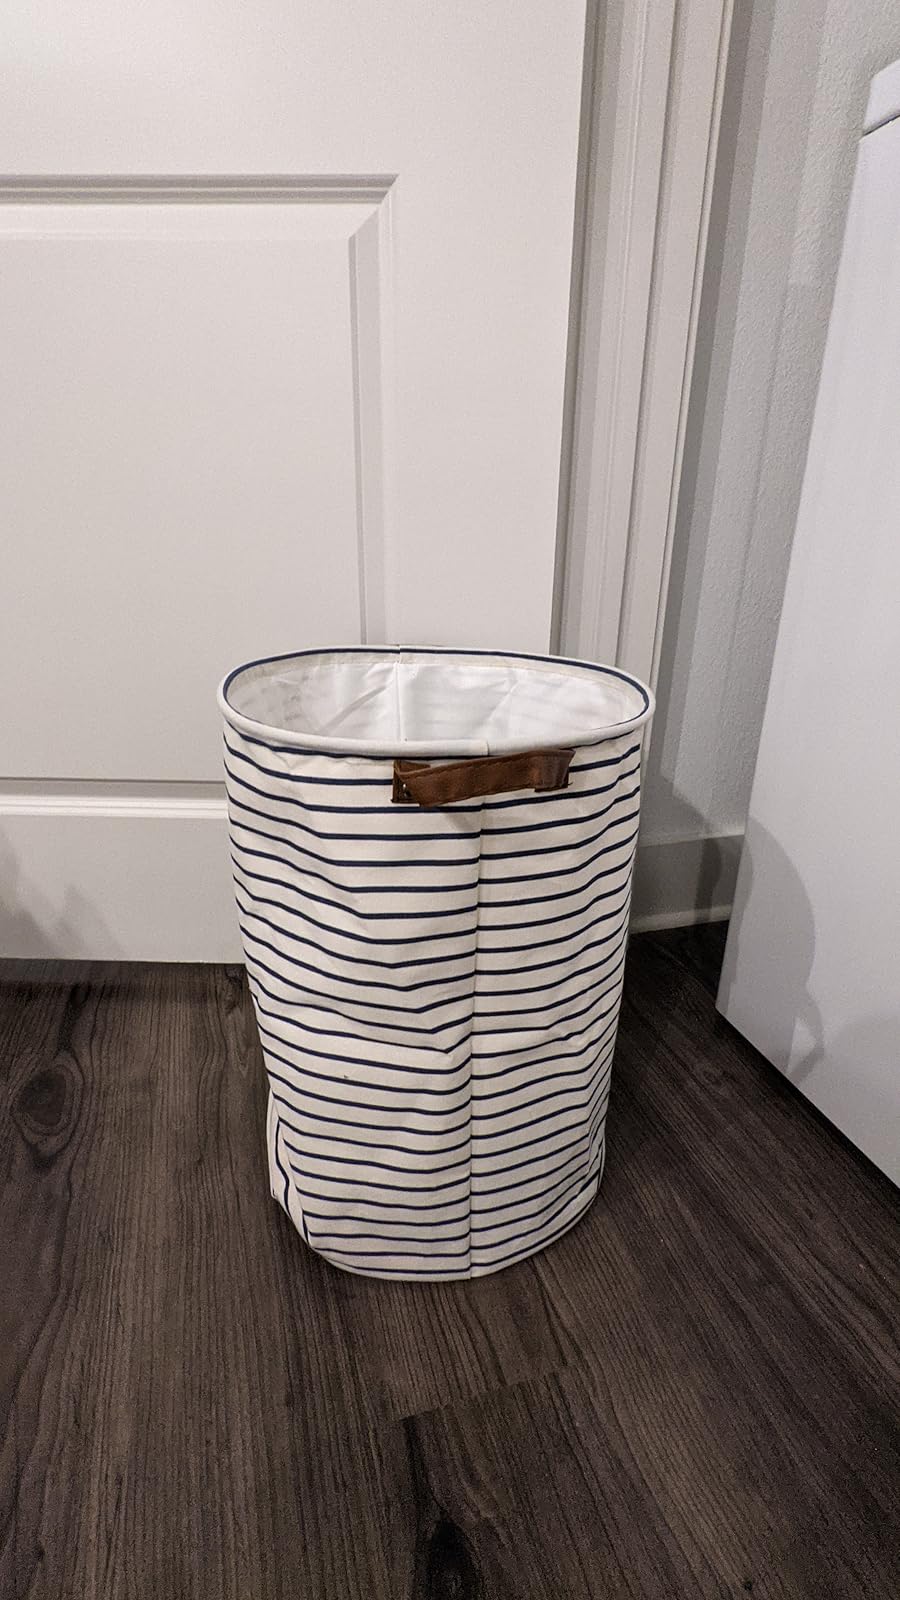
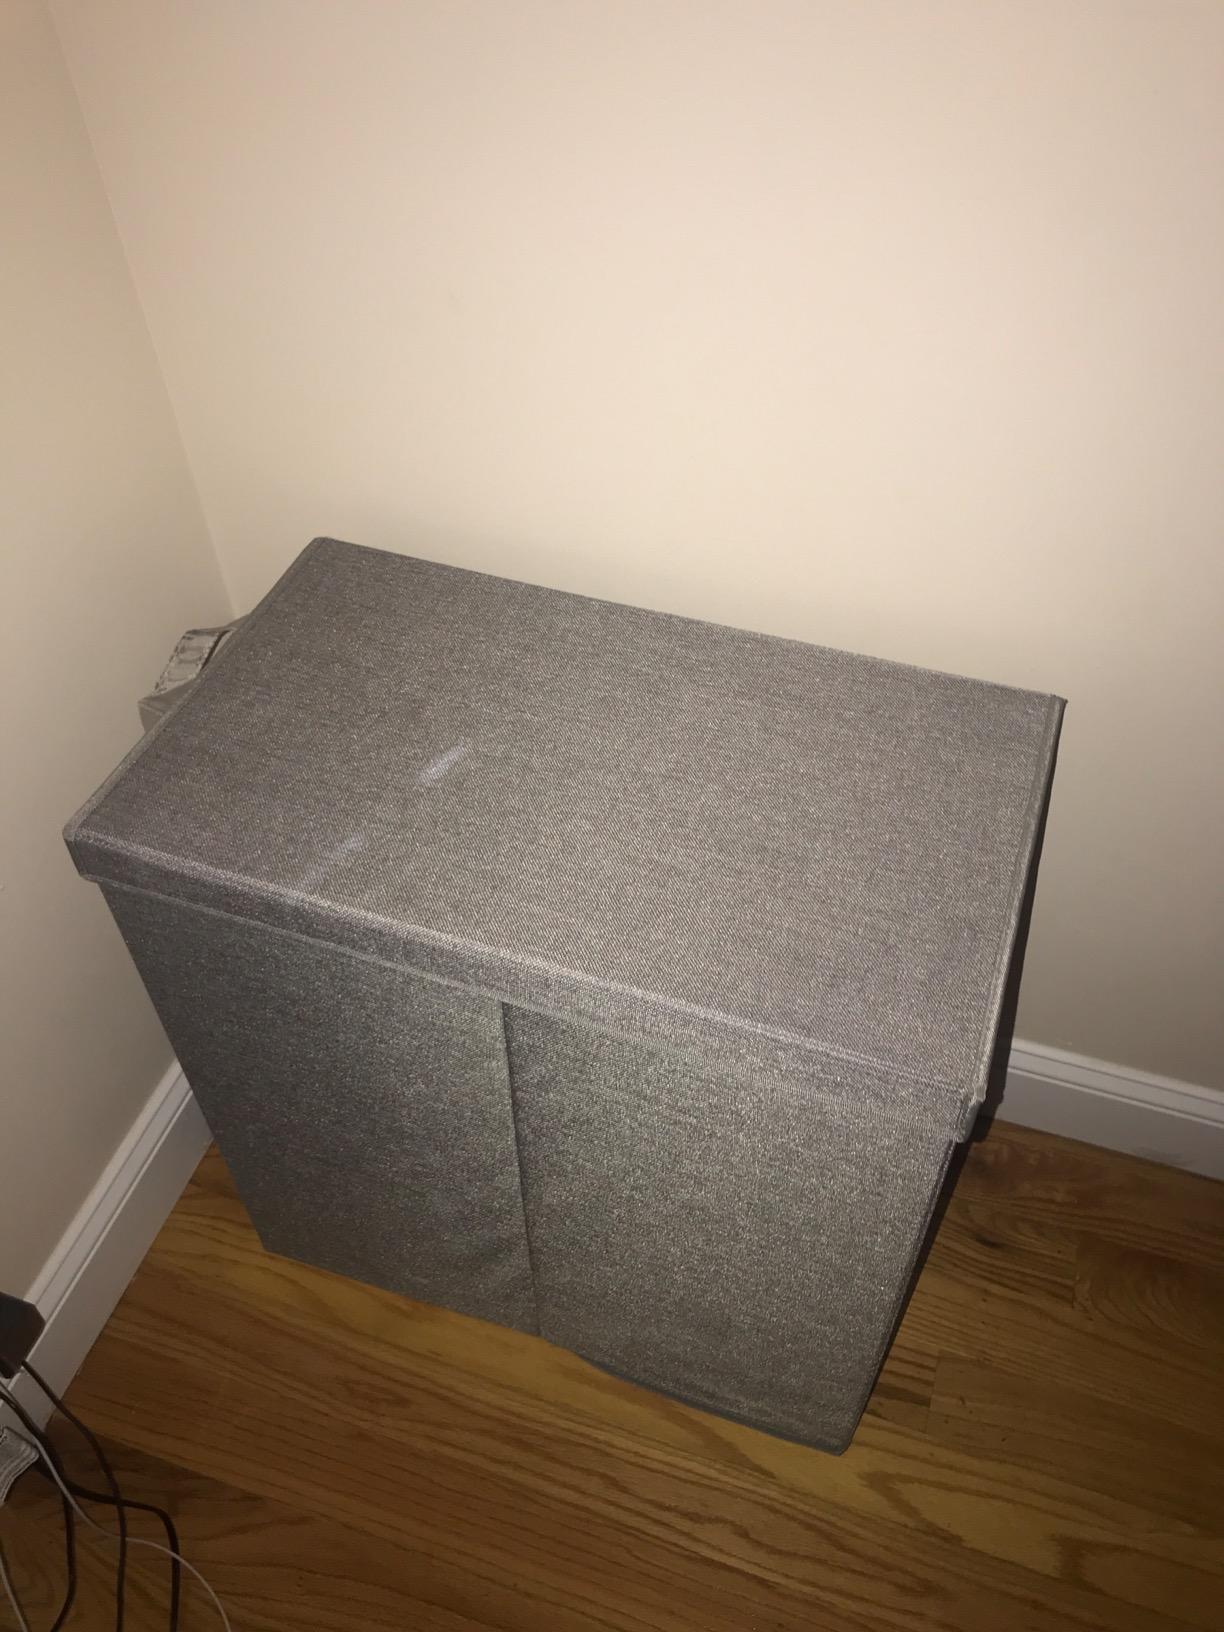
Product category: items_hamper
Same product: no